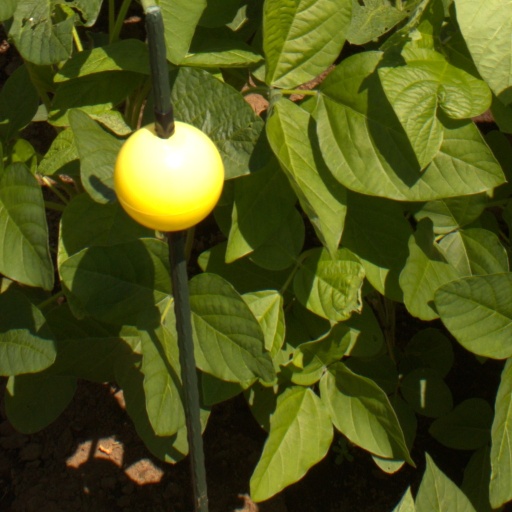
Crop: soybean